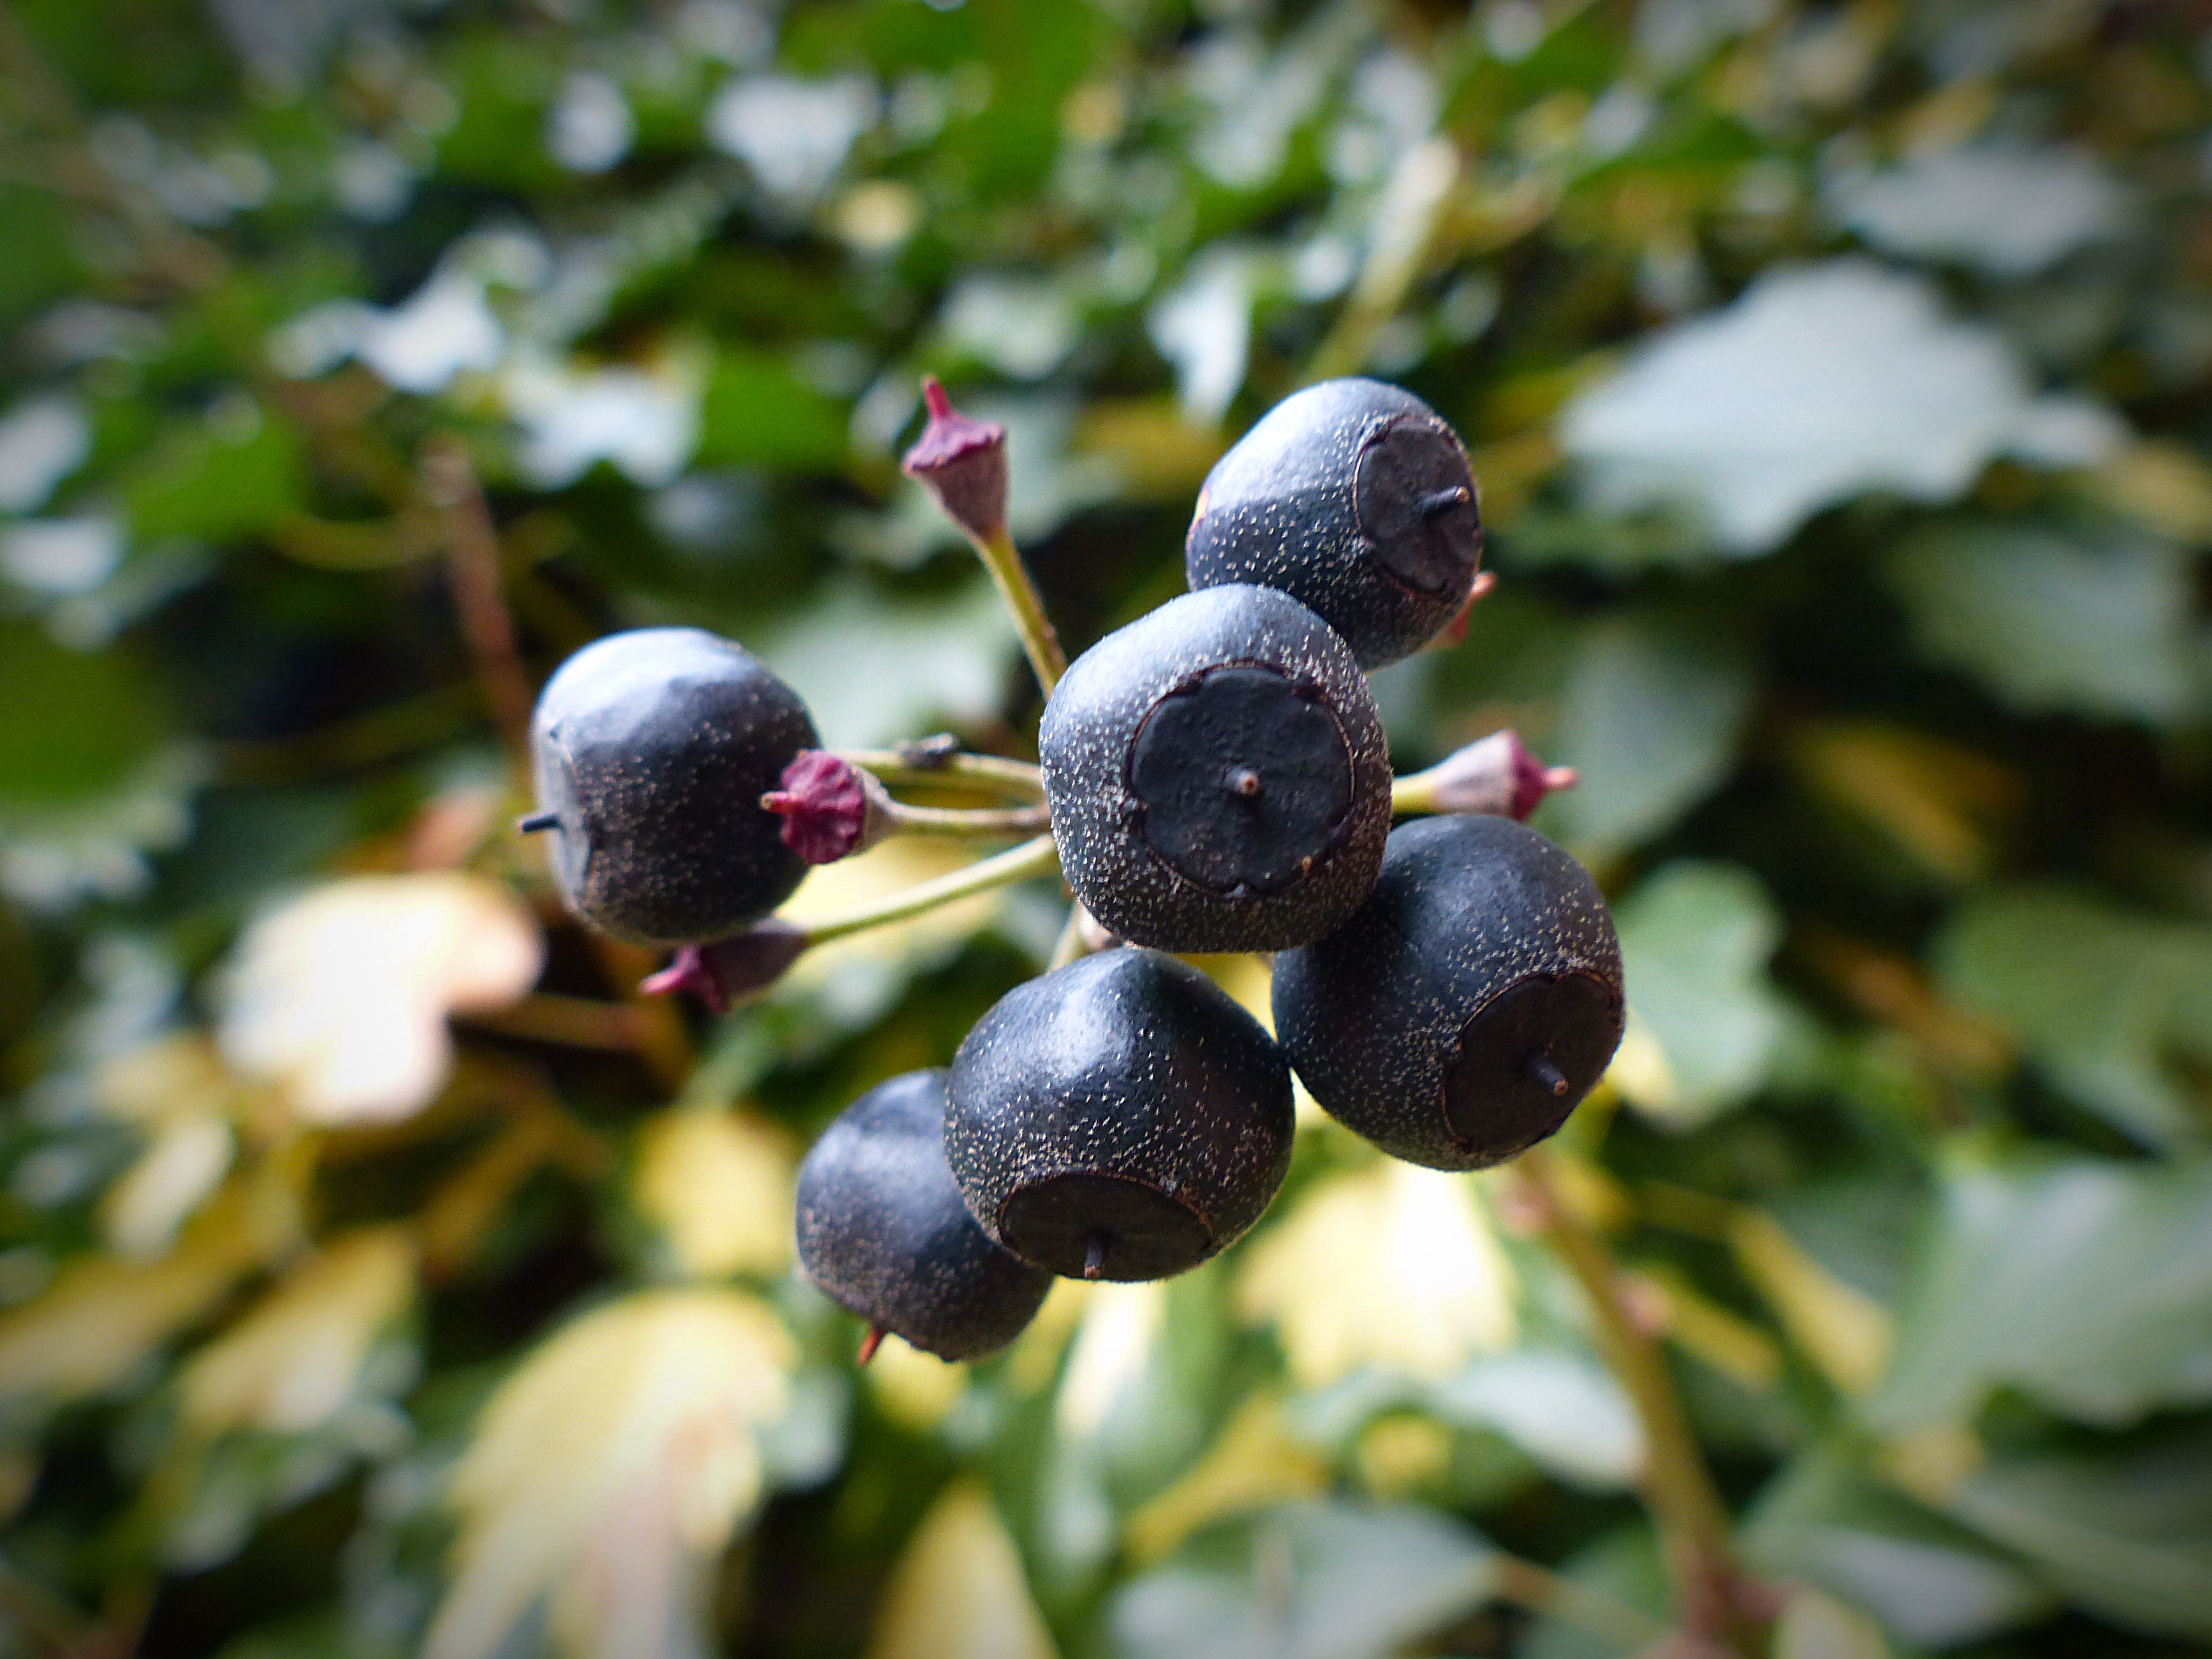
branch, plant, fruit, berry, flower, food, produce, ivy, climber, flora, blackberry, berries, shrub, toxic, fruits, prunus spinosa, flowering plant, bilberry, huckleberry, damson, chokeberry, ivy fruit, land plant